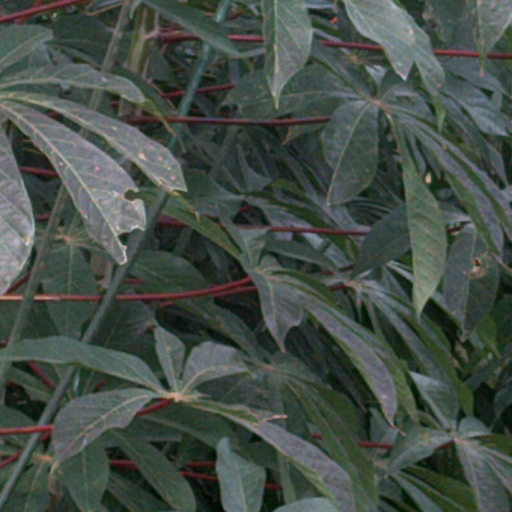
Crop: cassava